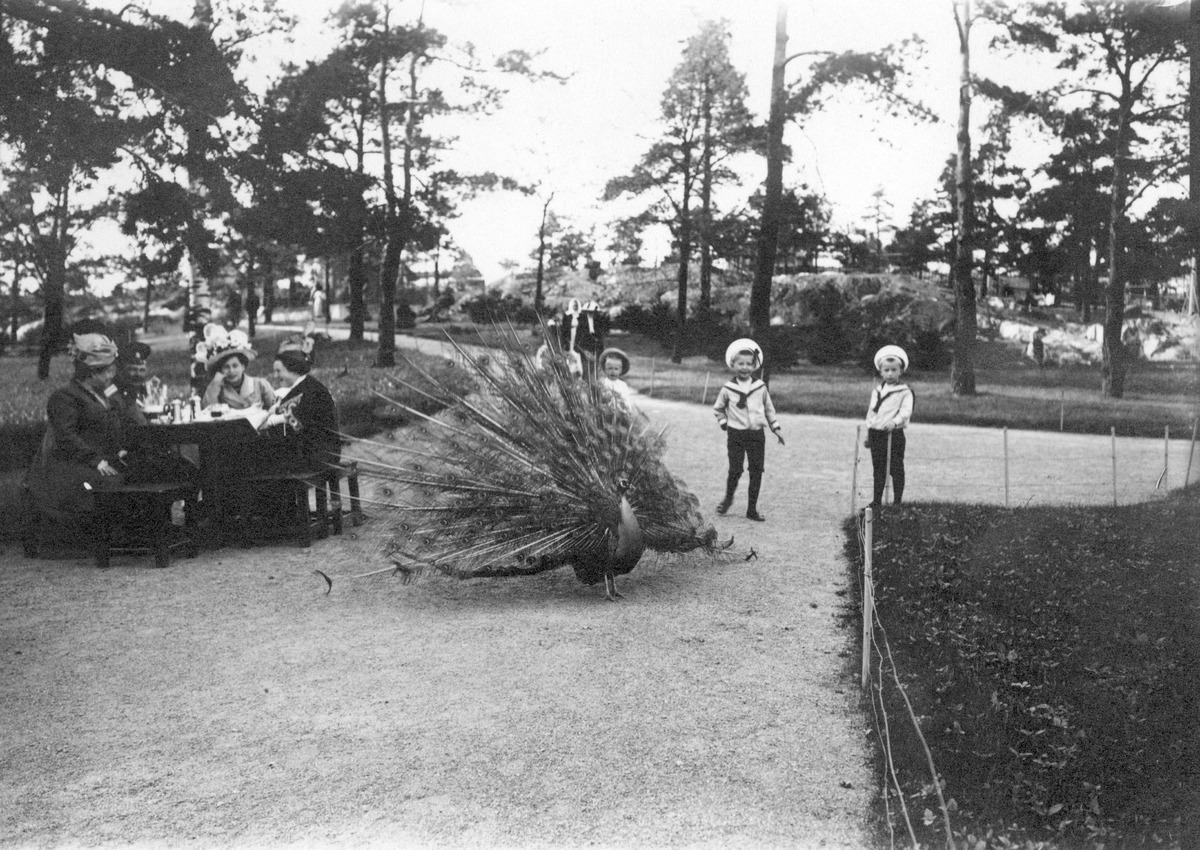
Korkeasaari
sisällön kuvaus: Korkeasaari. Lapset katselevat pyrstönsä levittänyttä riikinkukkoa. mustavalkoinen
Kuvaaja: Tallgrén, B., valokuvaaja
Ajankohta: kuvausaika 1900 -luvun alku
Paikka: Suomi, Uusimaa, Helsinki, Korkeasaari
Aiheet: Helsingin kaupunki. Korkeasaaren eläintarha, eläintarhat, eläimet riikinkukko, lapset, huviretket